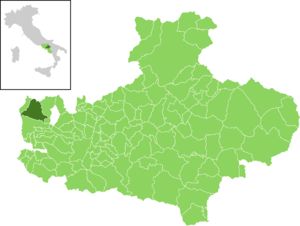
Cervinara est une commune italienne de la province d'Avellino dans la région Campanie en Italie.